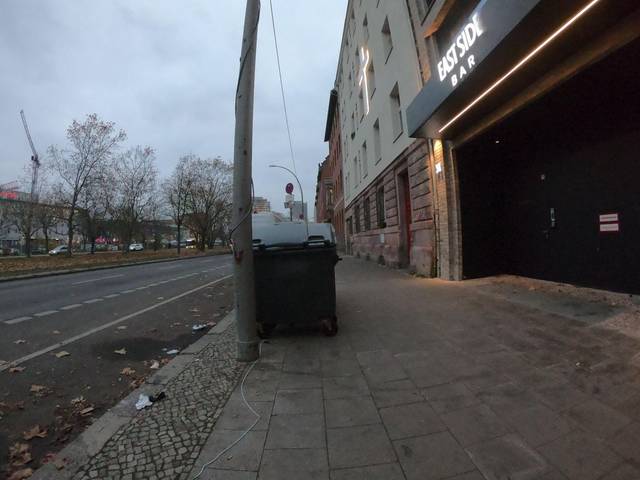
Region: Germany
Coordinates: 52.51, 13.432